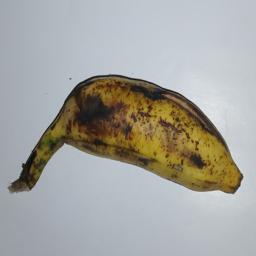
Banana variety: Champa Kola